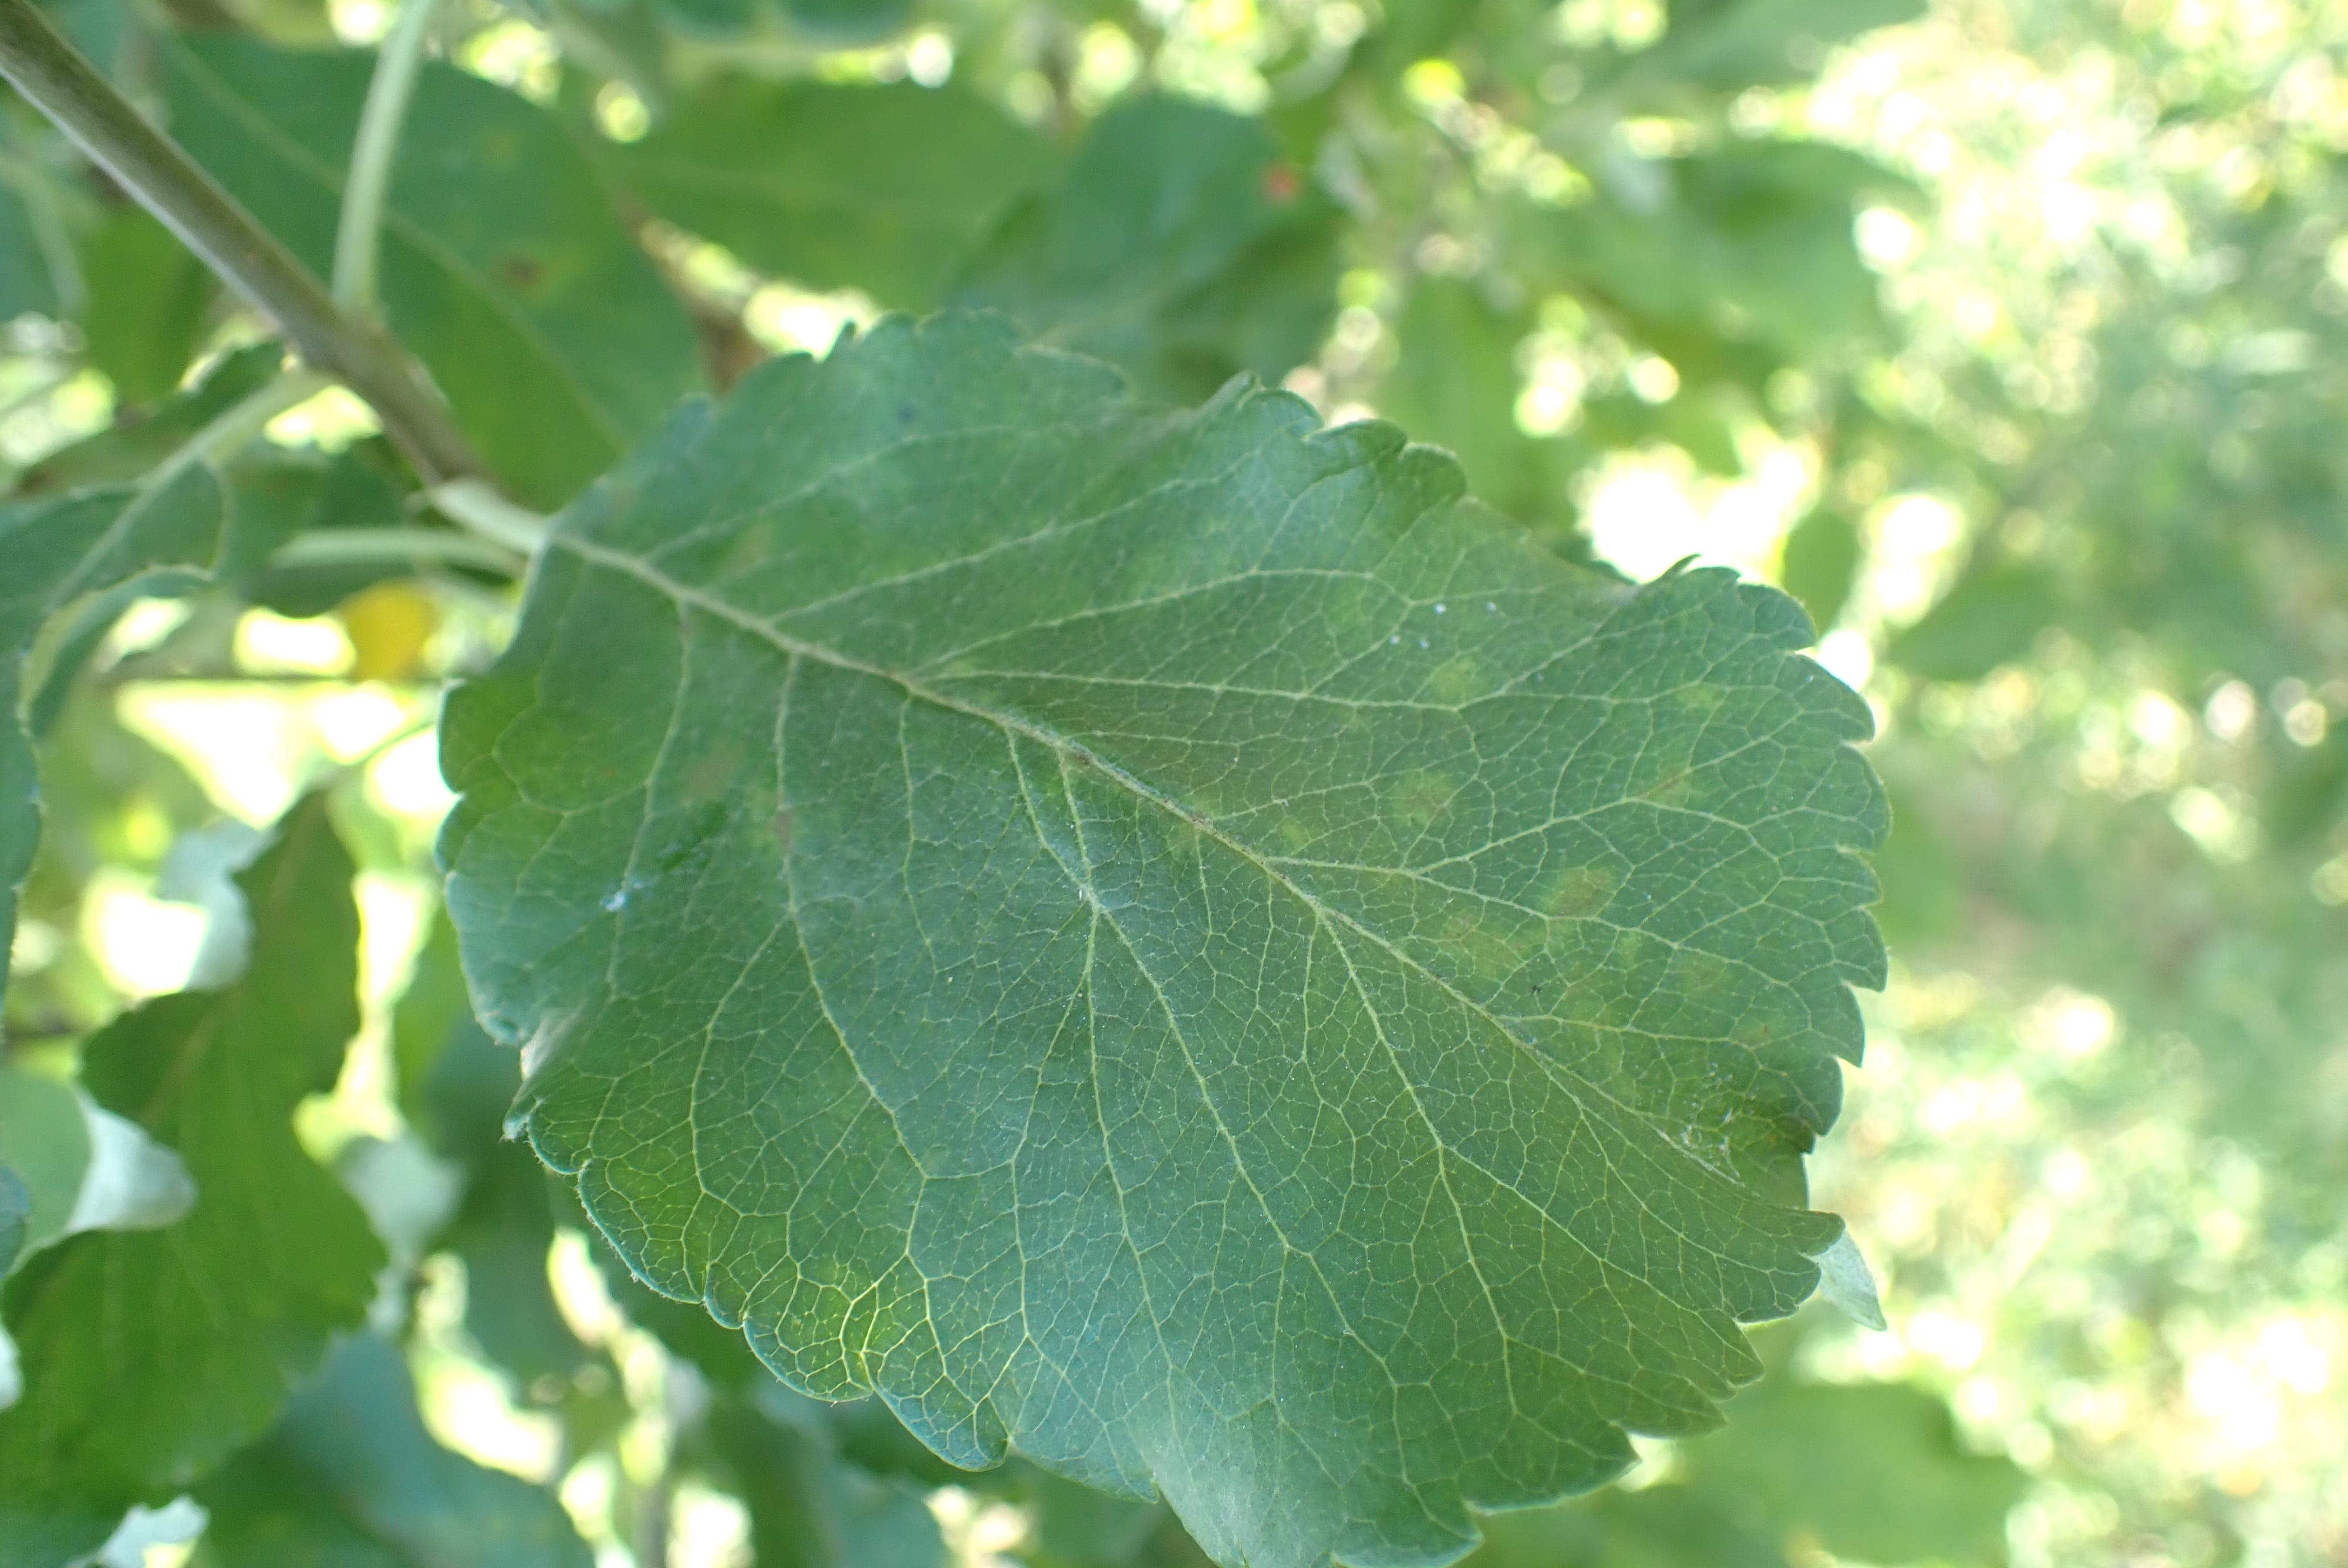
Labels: scab